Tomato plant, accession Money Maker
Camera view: vertical (180 deg); turntable rotation: 0 degrees
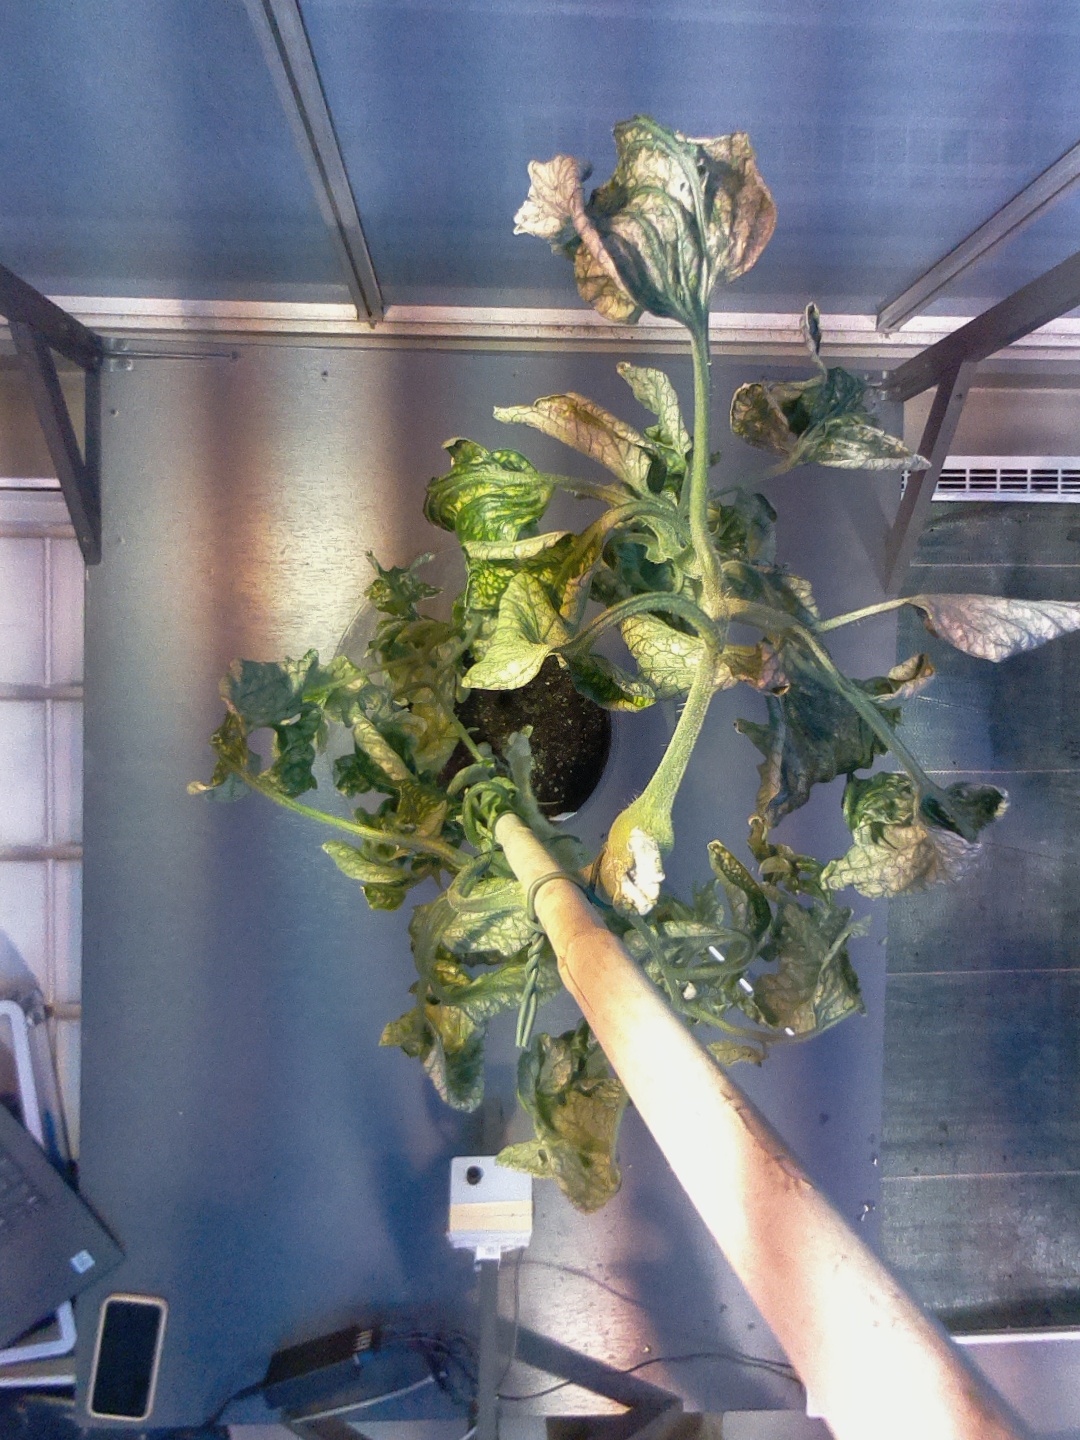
BBCH growth stage 52: 2 inflorescences visible